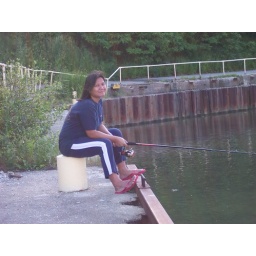
Divina waiting patiently for a fish to steal her bait.  Great Lakes naval base down by the marina